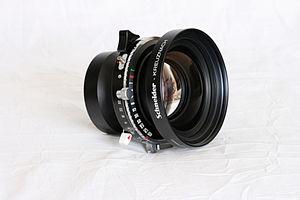
Schneider Kreuznach est un fabricant d'optique basé à Bad Kreuznach, Allemagne.